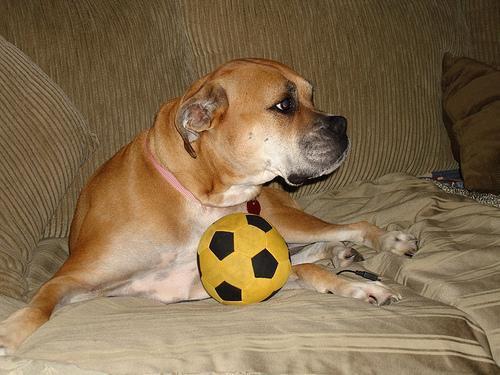
boxer